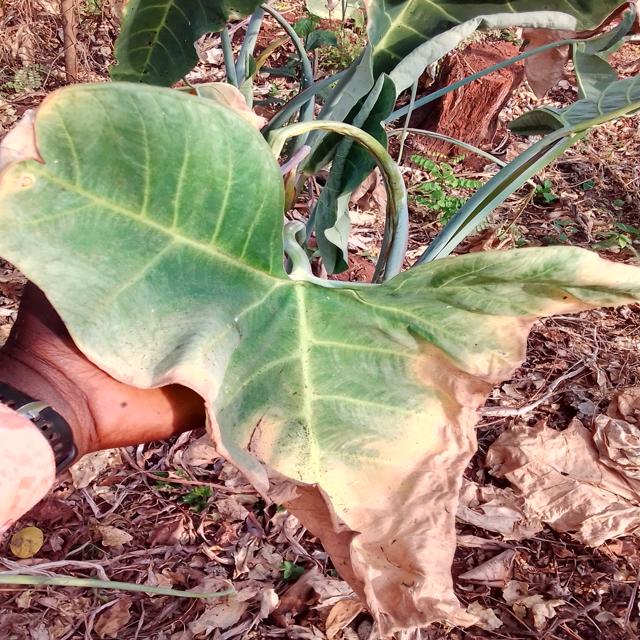
Label: Mid_Blight